Iyo-Nagahama Station

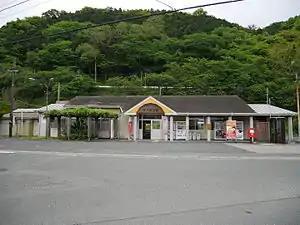
Iyo-Nagahama Station in 2015

is a passenger railway station located in the city of Ōzu, Ehime Prefecture, Japan. It is operated by JR Shikoku and has the station number "S12".